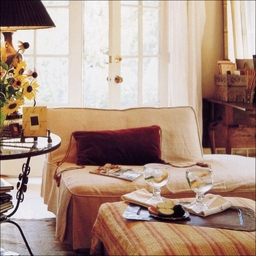
Room type: livingroom